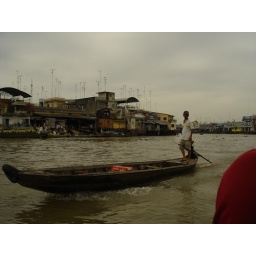
On the way back from the water markets, note every house in the background has antenna above them